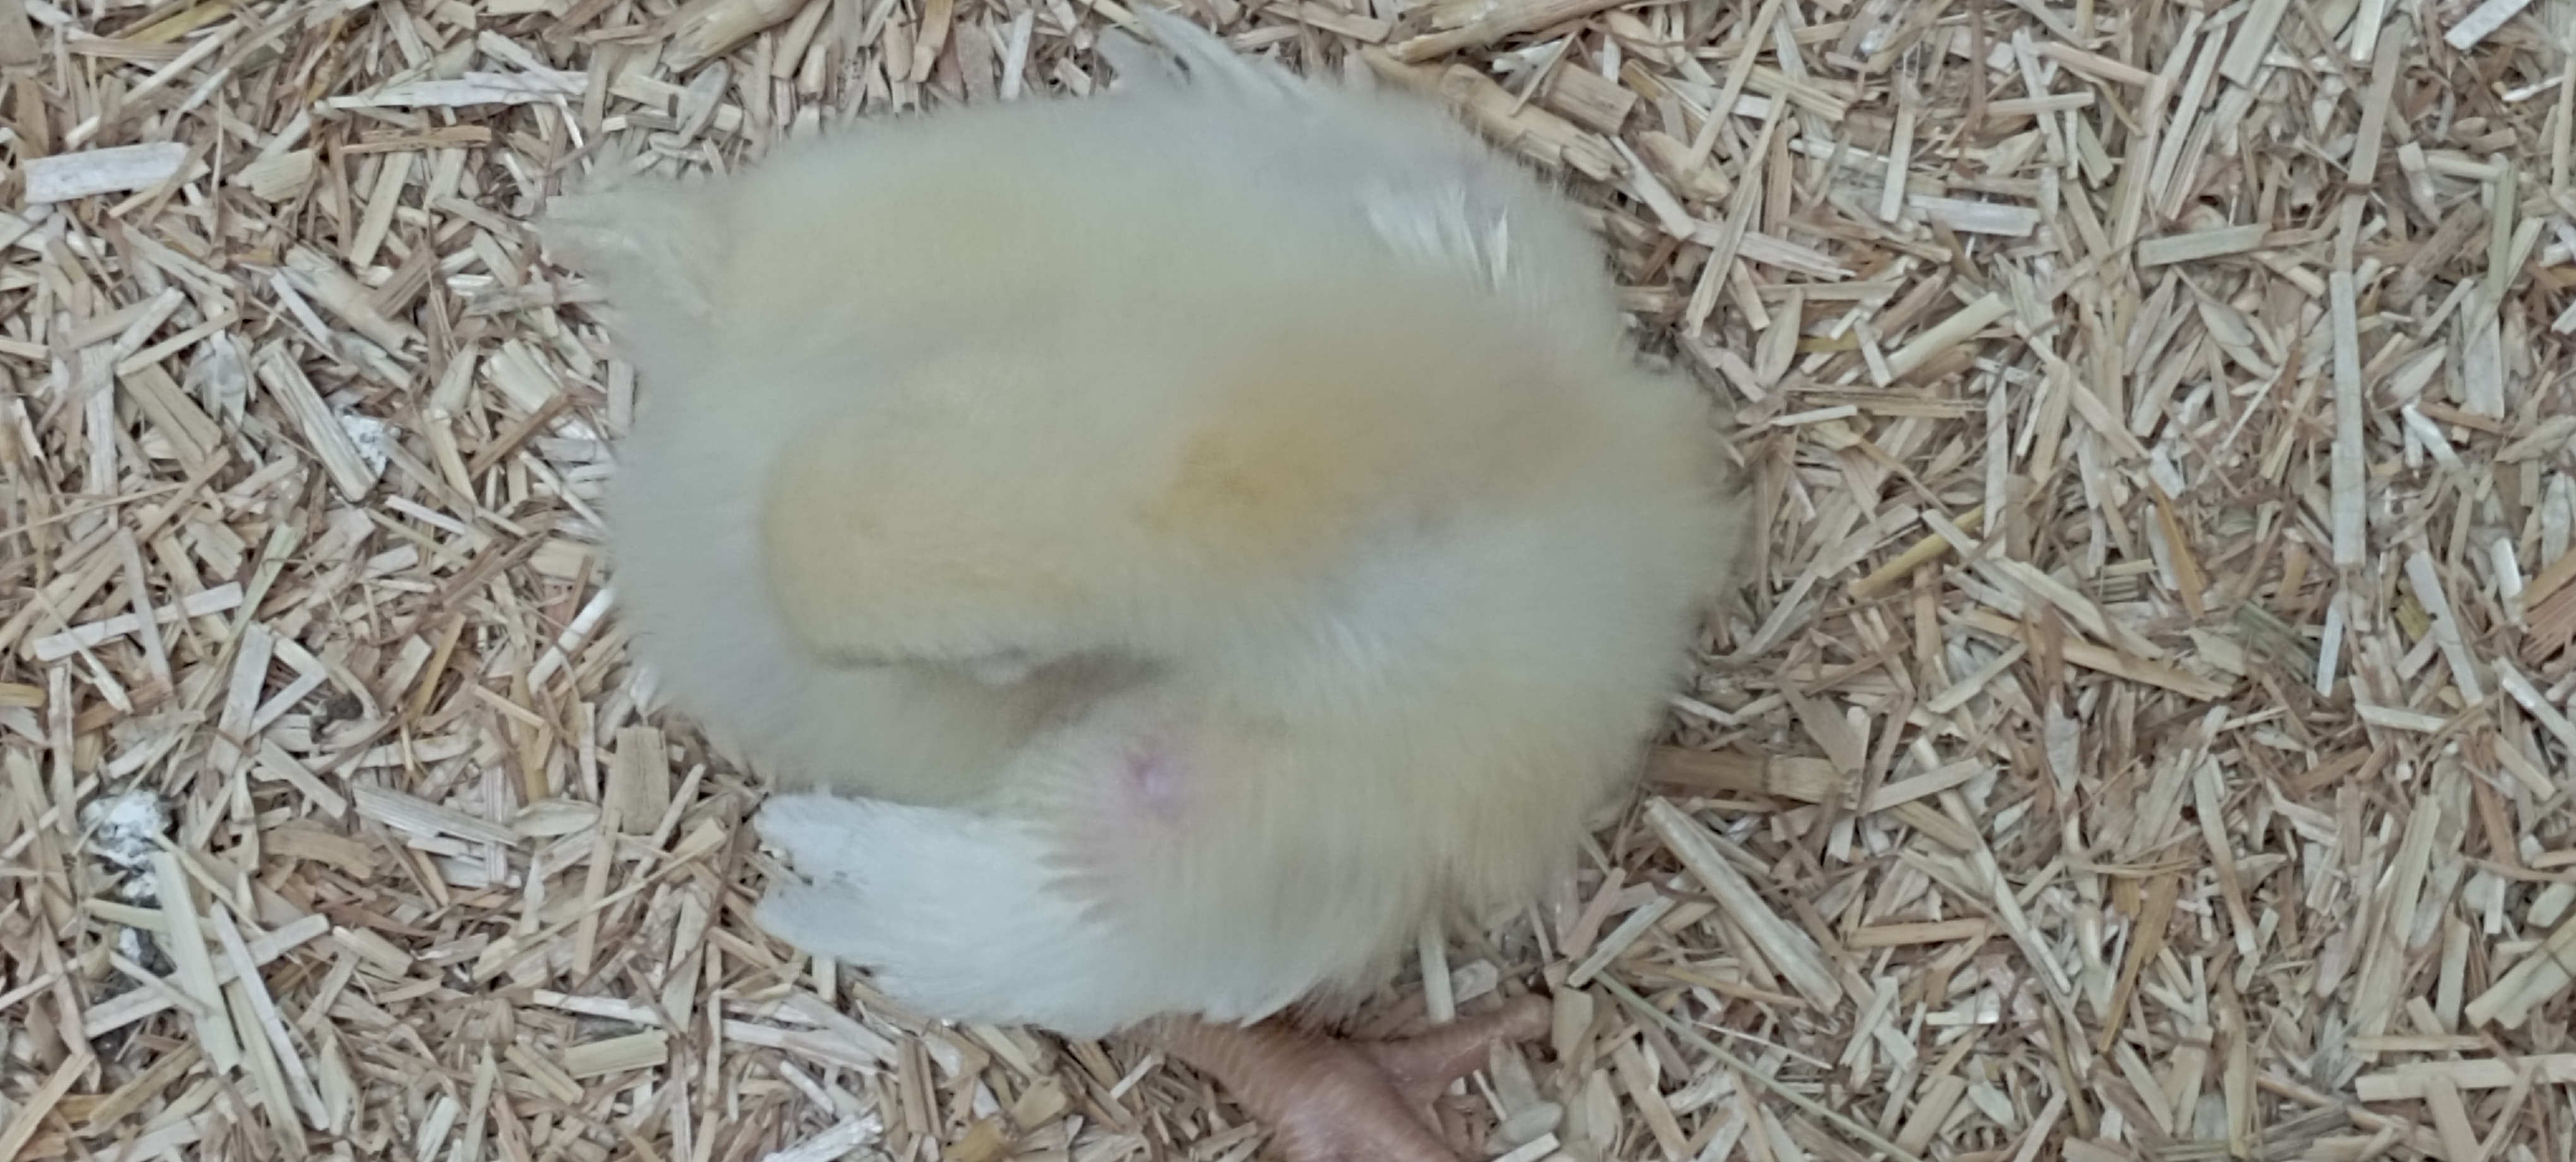
Weight: 197 g